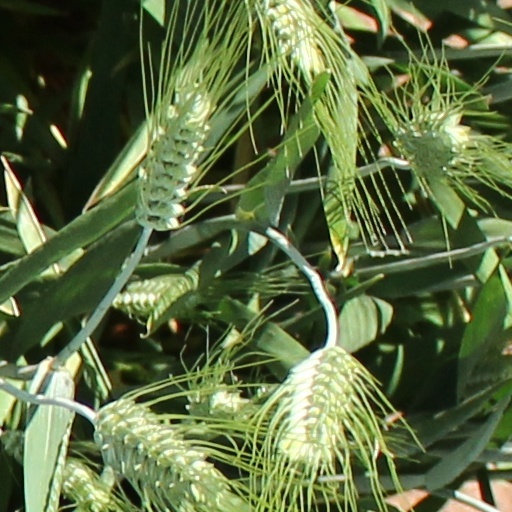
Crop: wheat